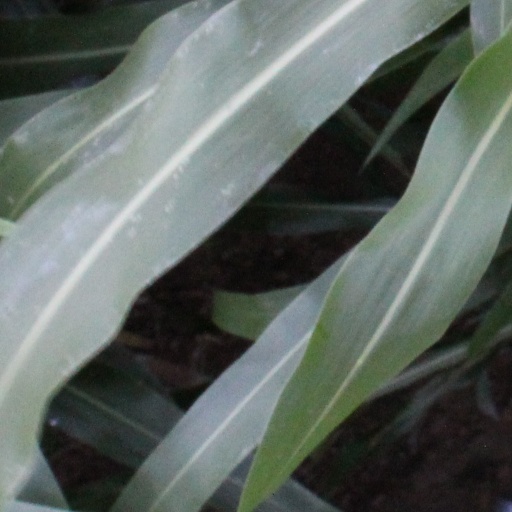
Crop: sorghum